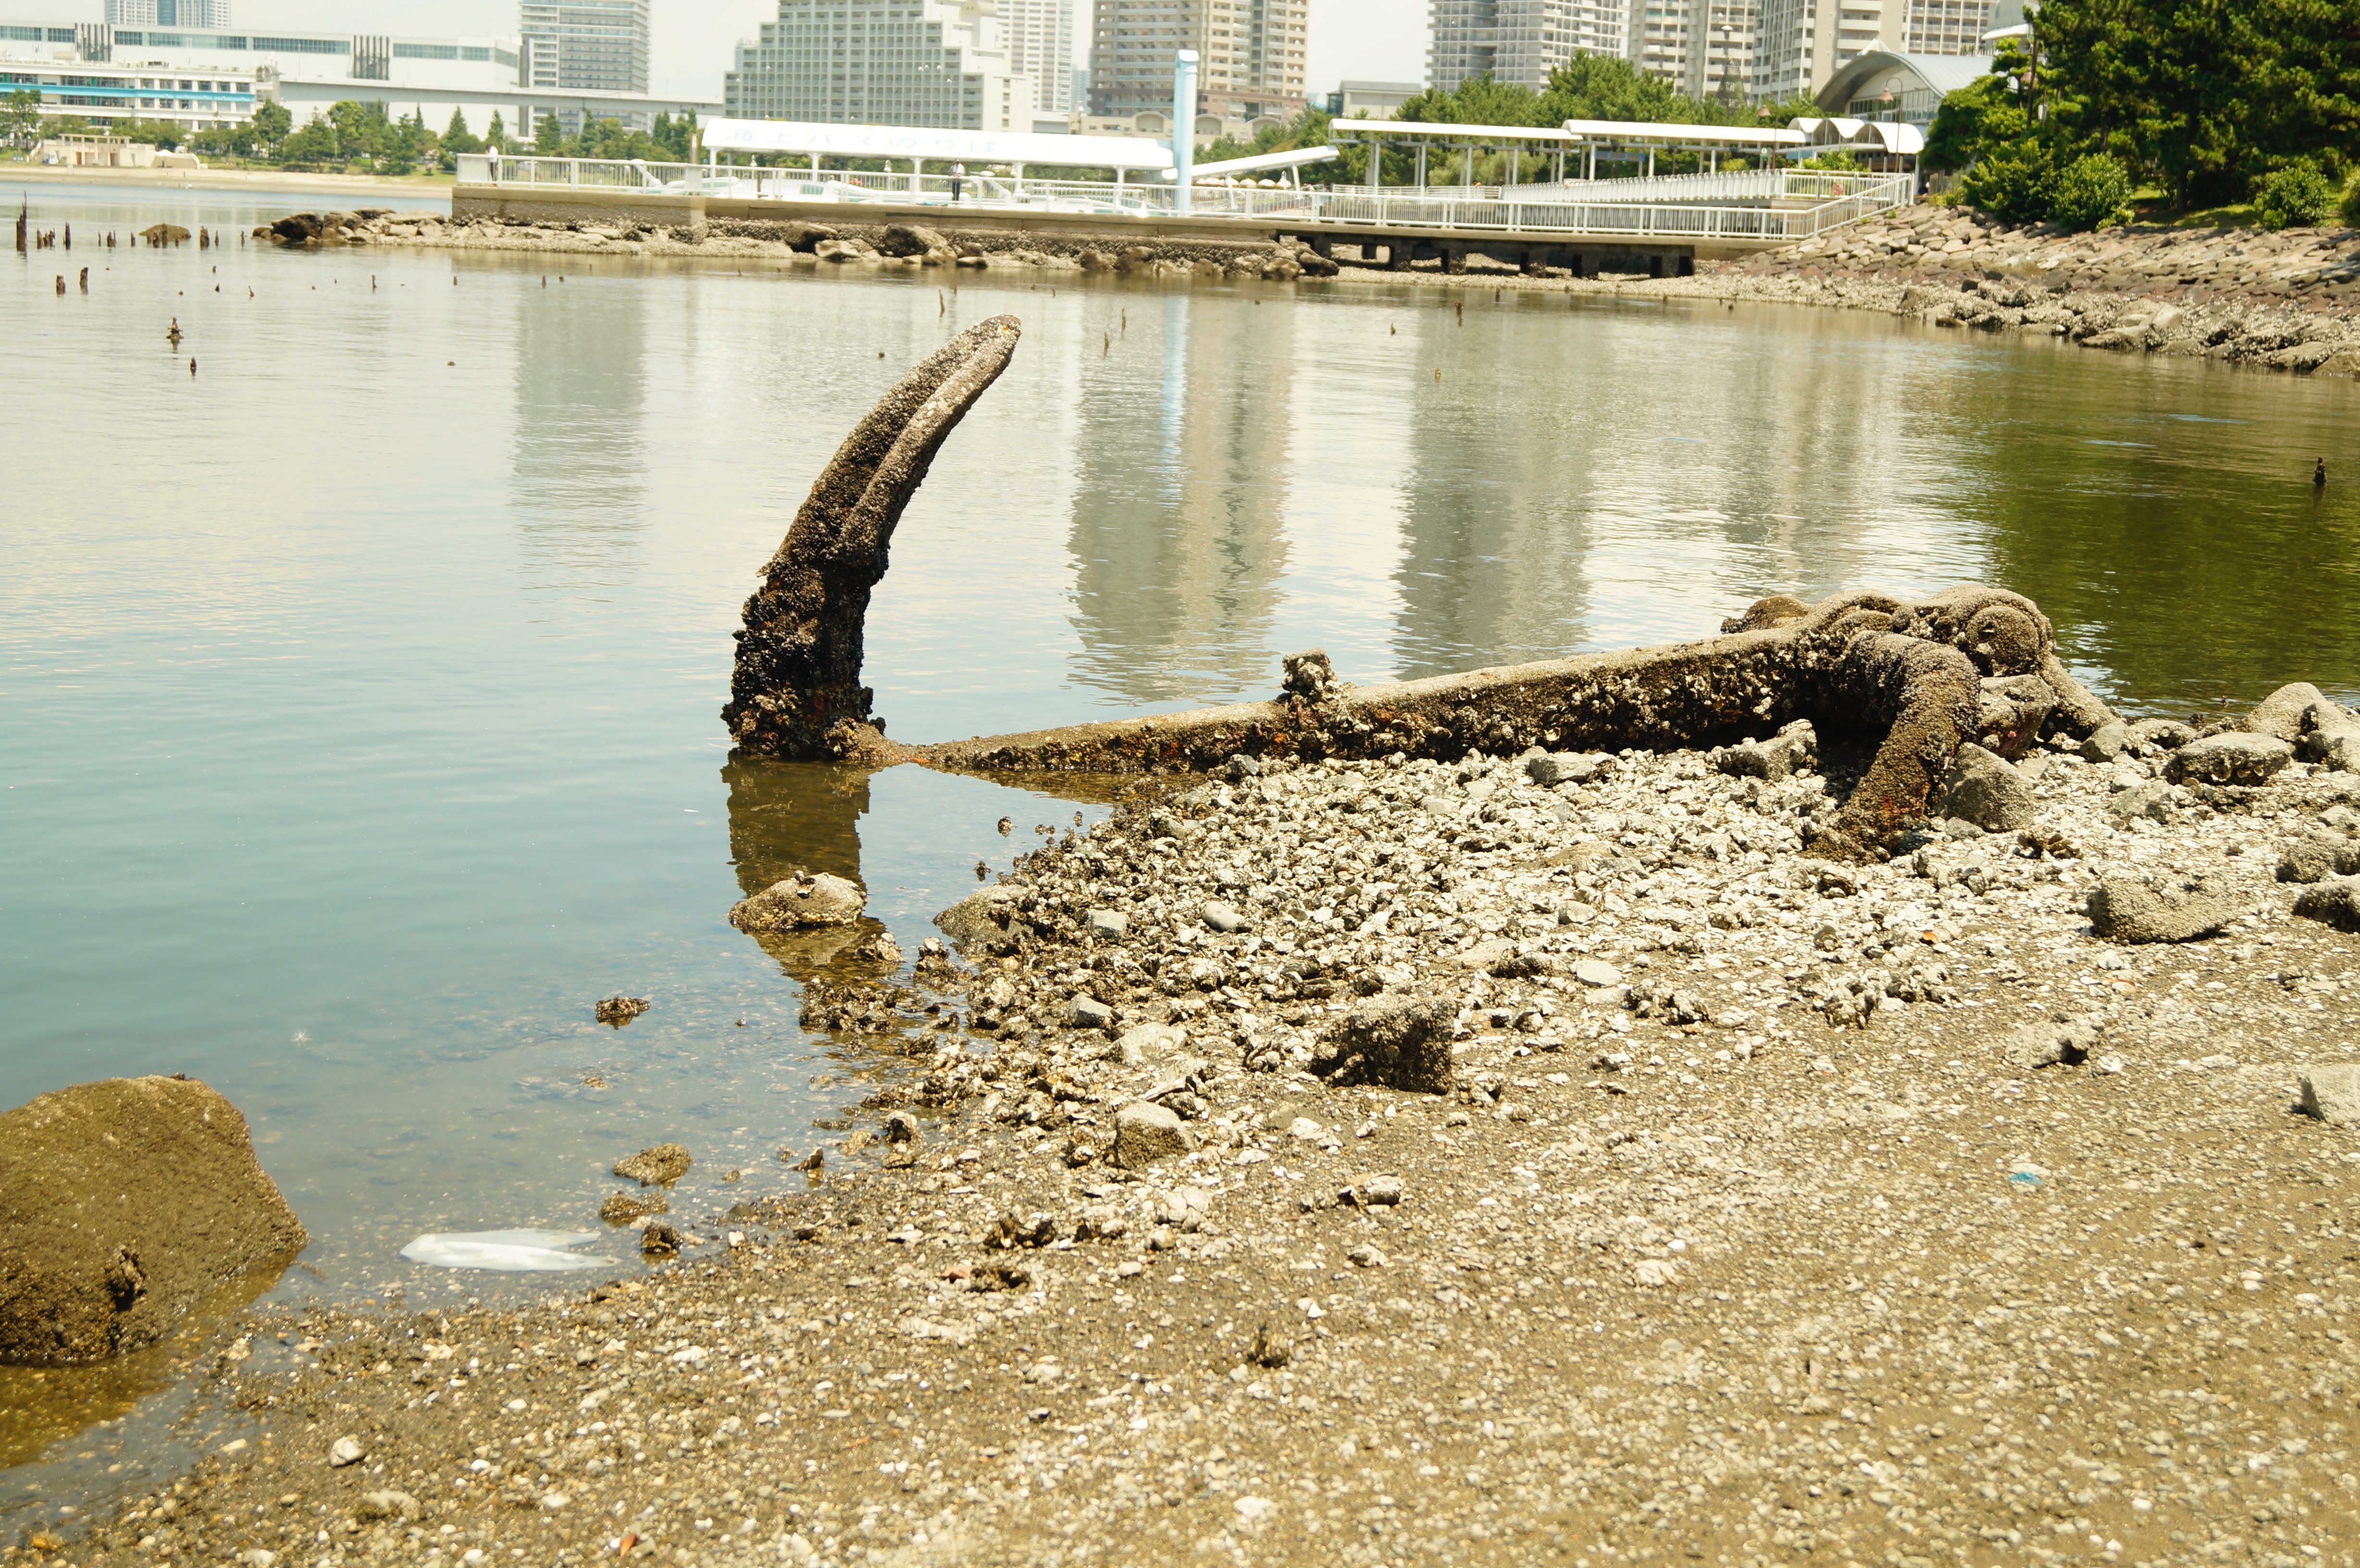
sea, water, shore, river, pond, wildlife, reservoir, reptile, body of water, crocodile